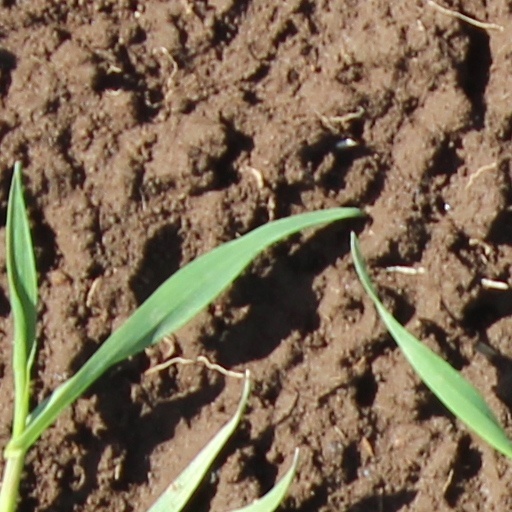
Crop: wheat